Hakodate City Museum of Literature

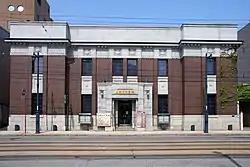

The opened in Hakodate, Hokkaidō, Japan in 1993. It exhibits materials relating to Ishikawa Takuboku and other contributors to the Hakodate literary scene.